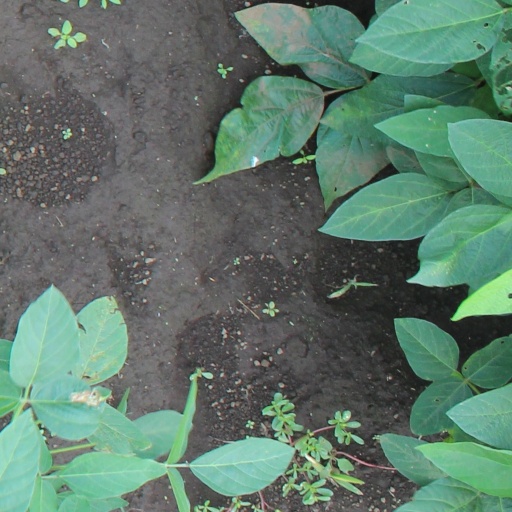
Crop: soybean